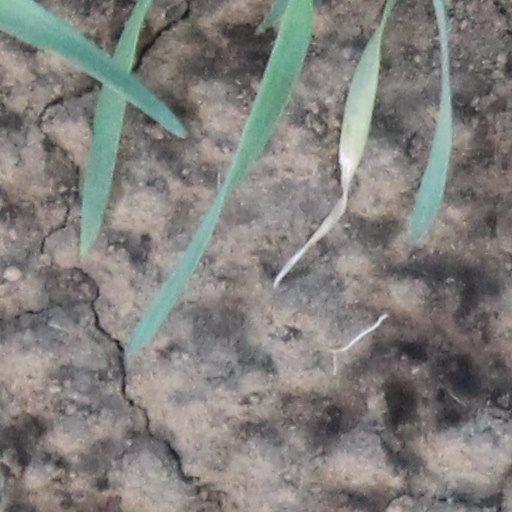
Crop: wheat